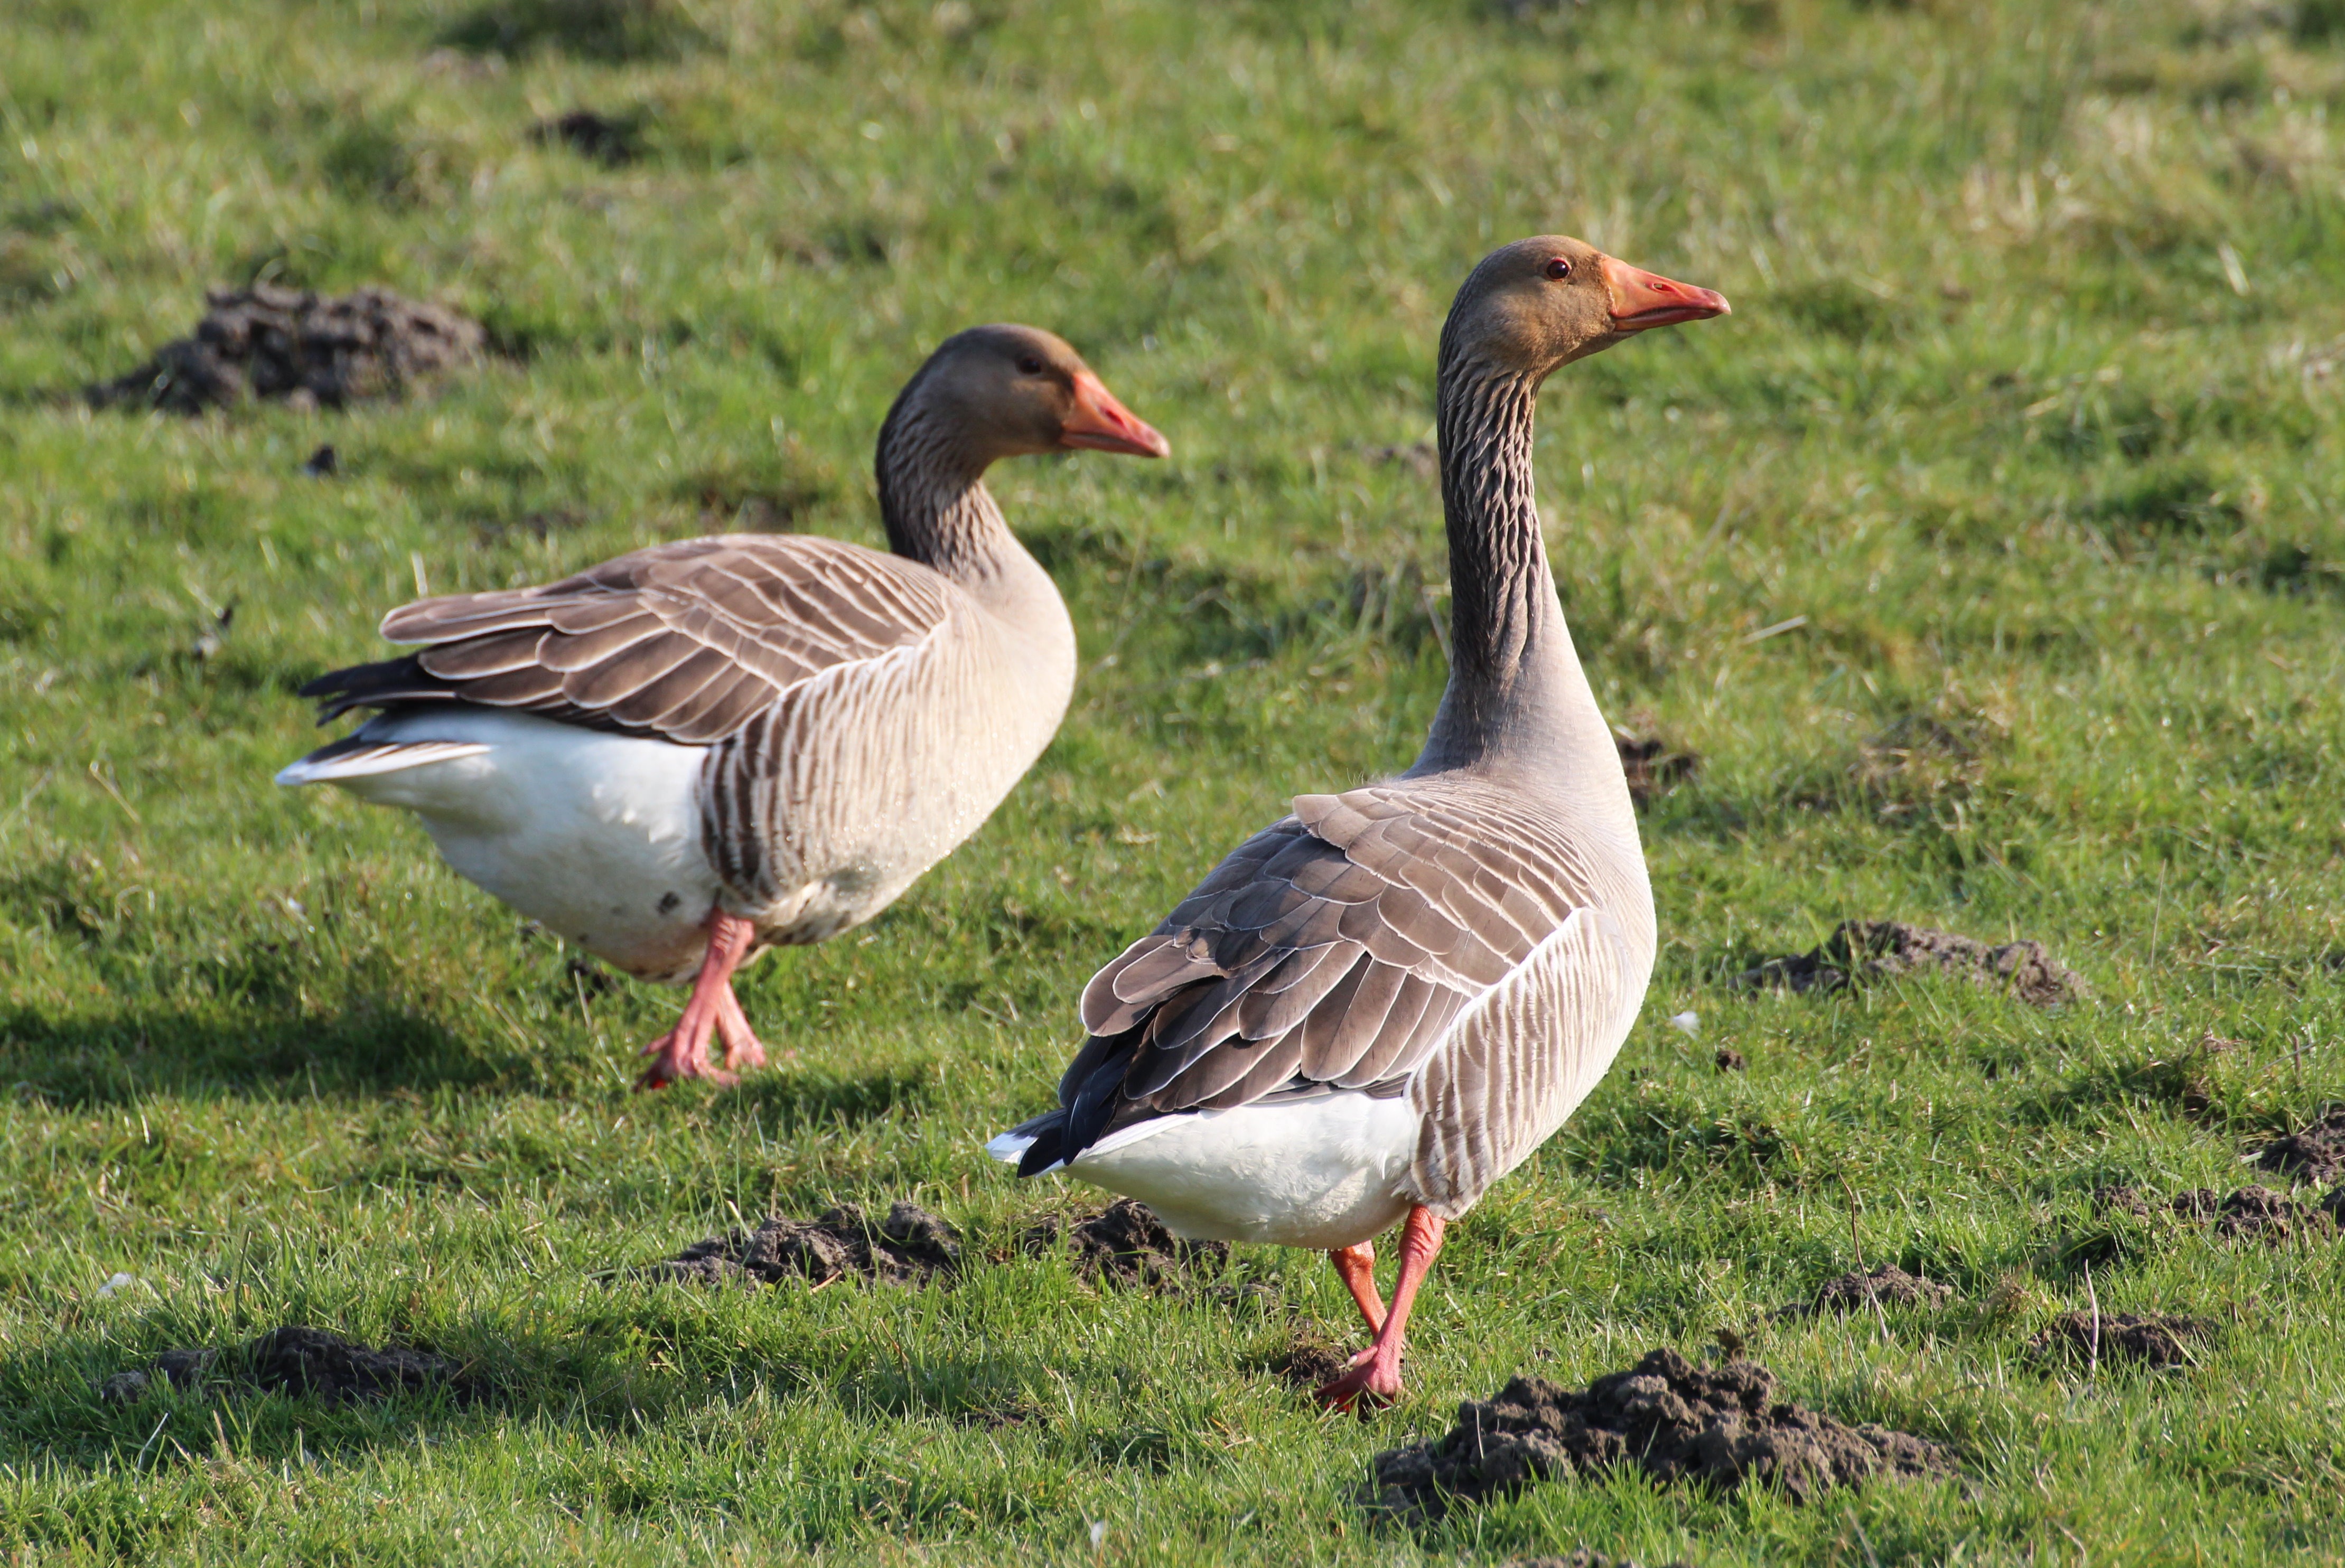
nature, bird, wing, animal, wildlife, beak, fauna, birds, duck, animals, goose, vertebrate, waterfowl, water bird, canard, greylag goose, wild geese, migratory birds, migratory bird, wild goose, anser anser, ducks geese and swans, field goose